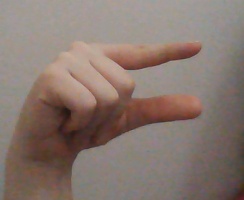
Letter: dal